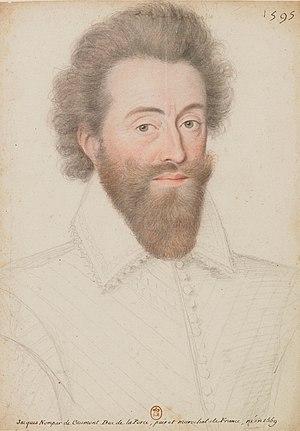
Jacques Nompar de Caumont, duc de La Force, maréchal de France.
Jacques Nompar de Caumont, seigneur, marquis puis 1ᵉʳ duc de La Force, pair de France, né le 30 octobre 1558 et mort le 10 mai 1652 au château de La Force en Périgord, est un gouverneur du Béarn, vice-roi de Navarre sous Henri IV, maréchal de France sous Louis XIII, et mémorialiste français.
Le château de Pau est un château défensif et de plaisance situé à Pau, chef-lieu du département français des Pyrénées-Atlantiques en région Nouvelle-Aquitaine. Sa construction s'étale du XIIᵉ au XIXᵉ siècle et il est classé monument historique en 1840. Il accueille depuis 1927 le musée national du château de Pau, consacré à la mémoire et au règne du roi de France et de Navarre Henri IV, né en 1553 au château.